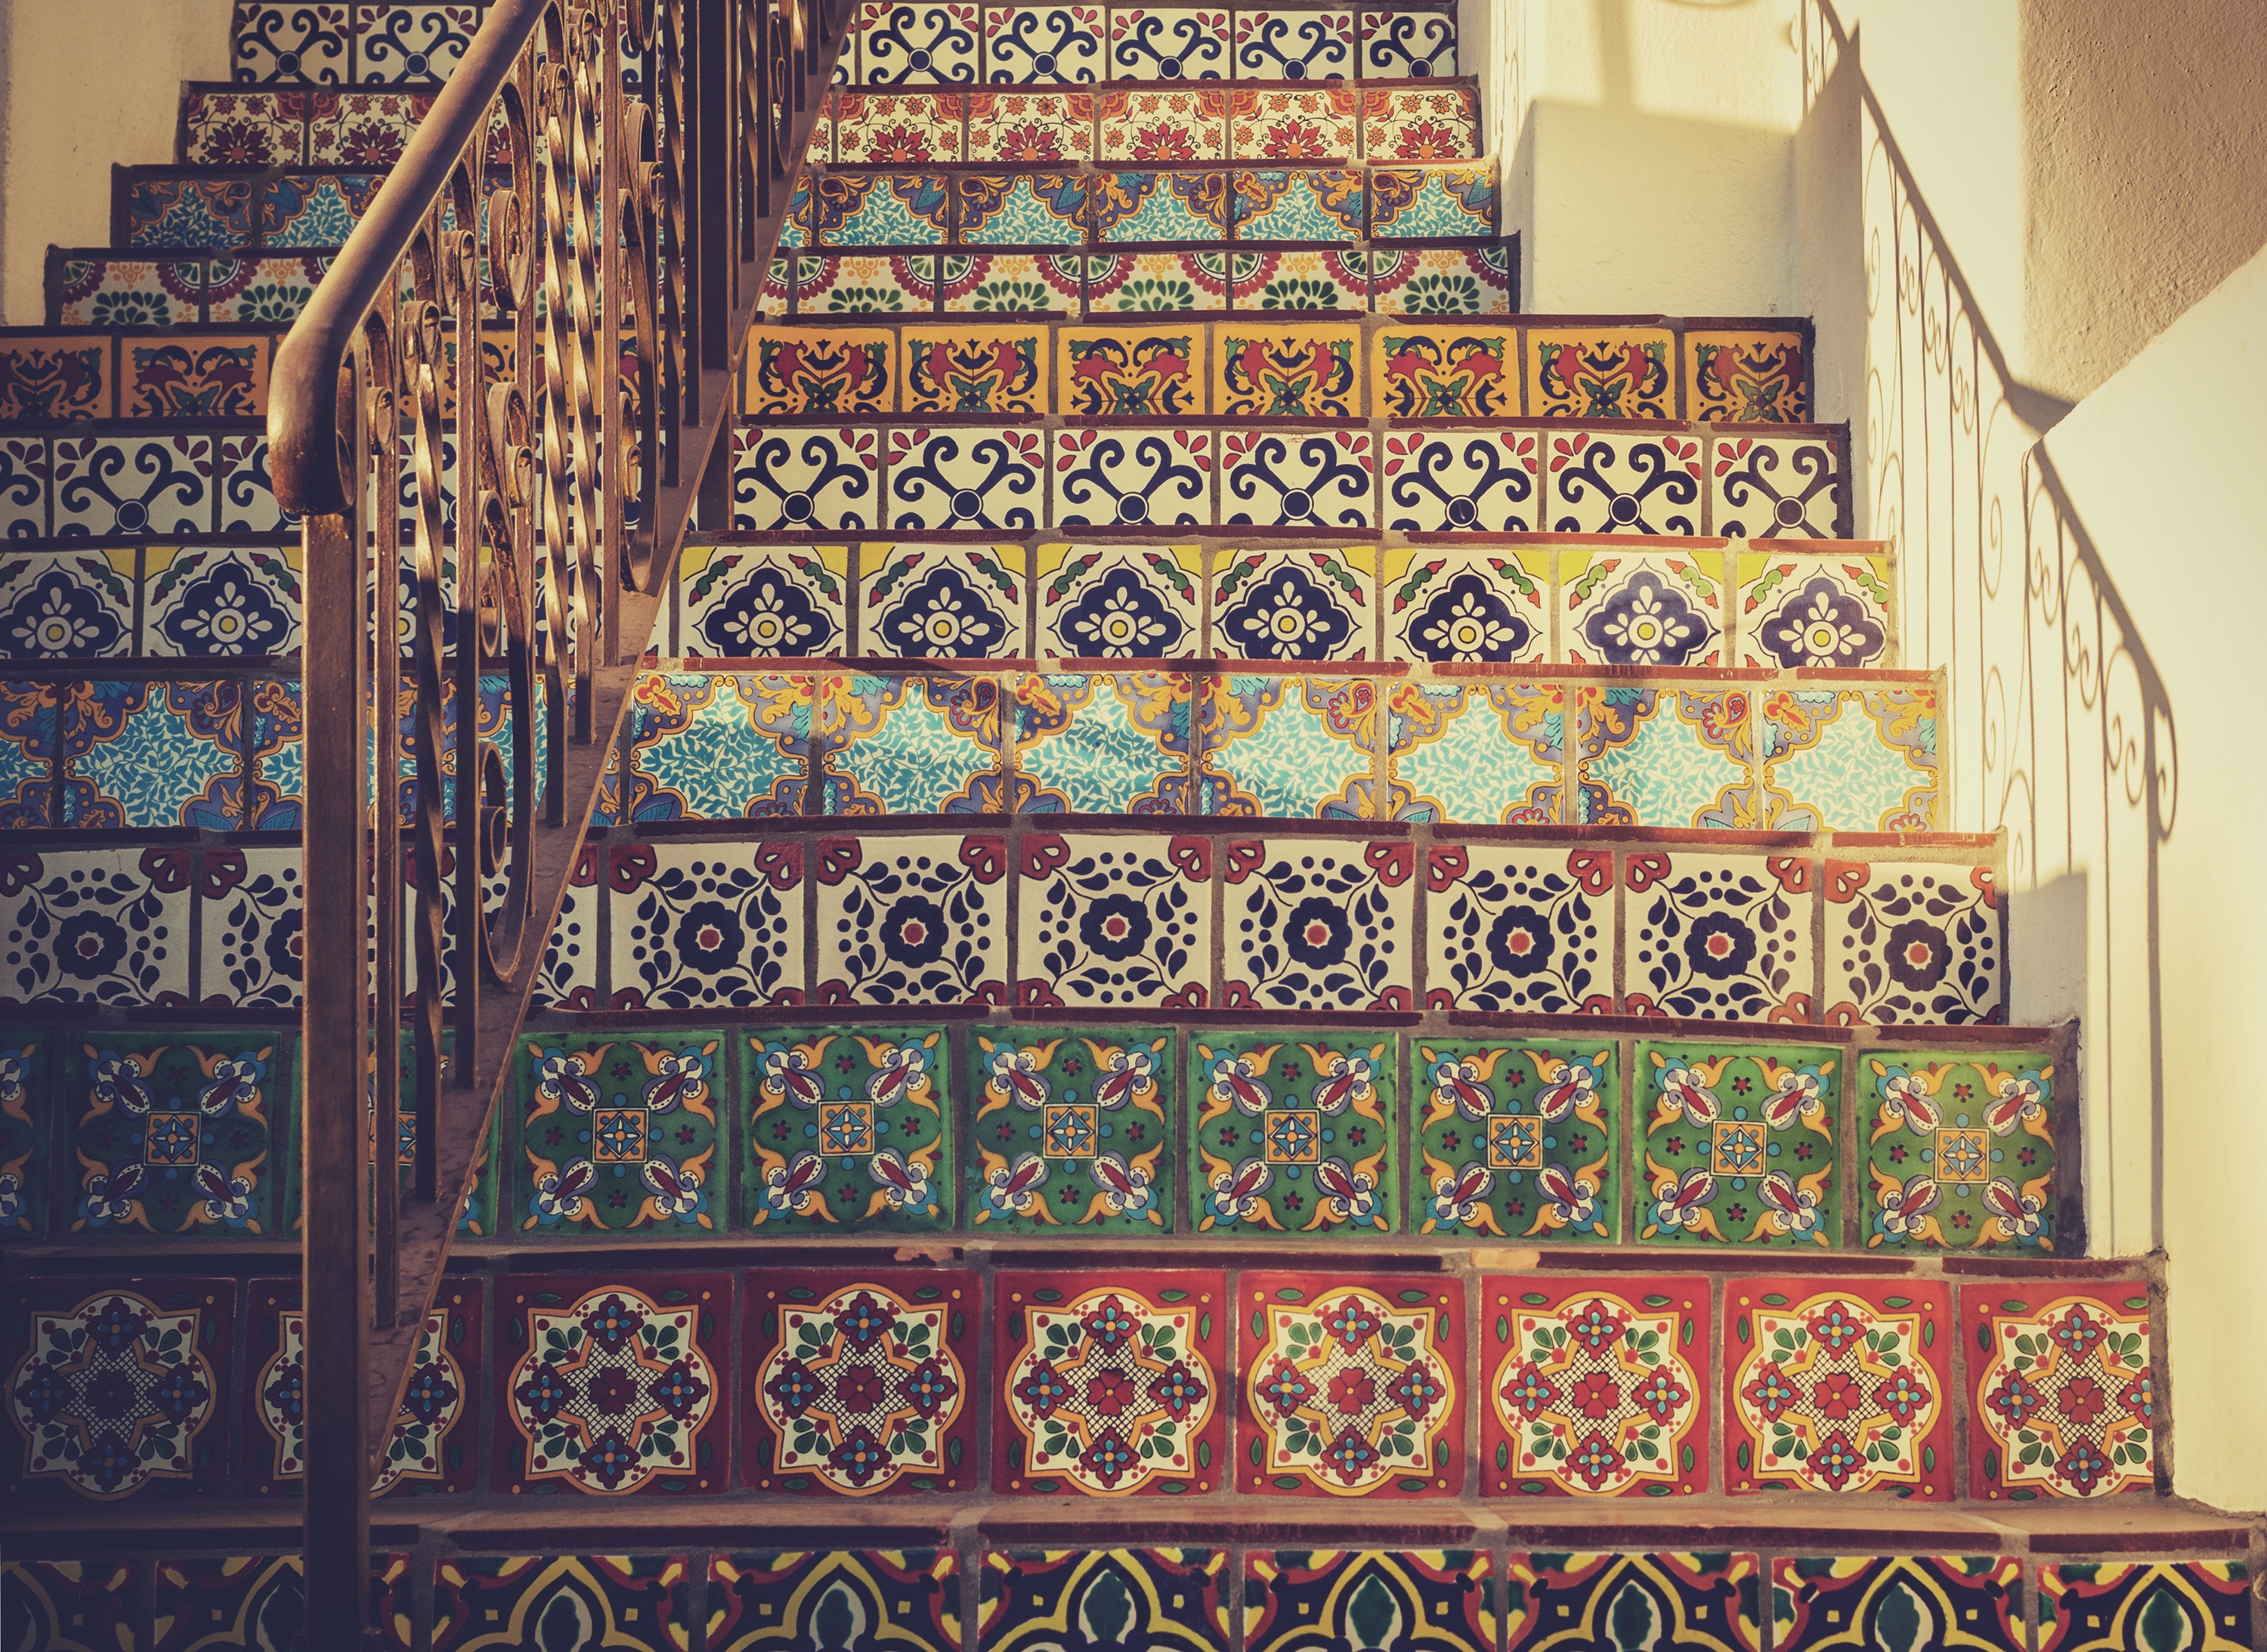
floor, window, wall, pattern, interior design, textile, art, design, symmetry, carpet, flooring